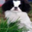
Label: dog